Waterview Tunnel

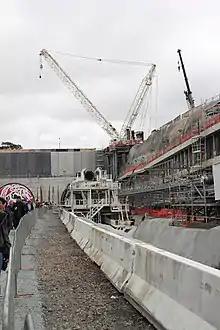
Alice the TBM near the start of her journey in October 2013. Te Hauranga Hau, an artwork designed for the project, can be seen on the left.

An Earth Pressure Balance tunnel boring machine (TBM) was built specifically for the Waterview Tunnel at the Herrenknecht factory, Guangzhou, China. Made up of 90 pieces, the TBM was 14 metres in diameter, 97 metres long, and had a top speed of 80mm per minute. The TBM arrived in Auckland on 22 July 2013, a launch ceremony was held on 31 October 2013, and excavation work began on 8 November 2013.